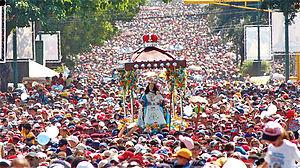
Barquisimeto est une ville du Venezuela, capitale de l'État de Lara. Elle est située à 272 km au sud-ouest de Caracas. Sa population s'élevait à 1 018 900 habitants en 2009 et celle de agglomération à 1 240 000 habitants au 1ᵉʳ janvier 2009.